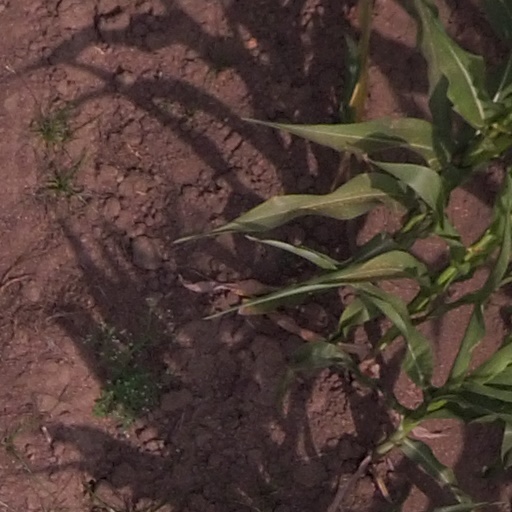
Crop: maize; corn